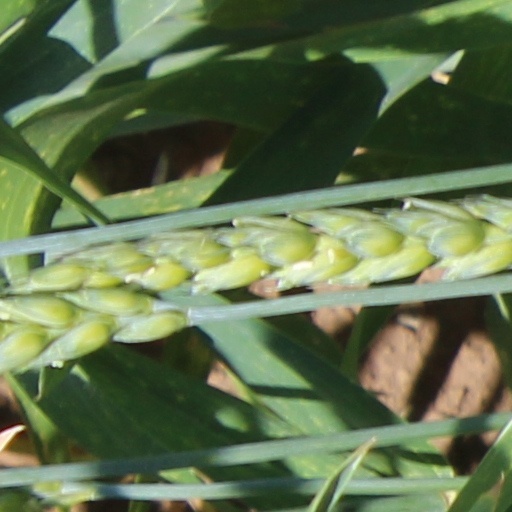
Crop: wheat